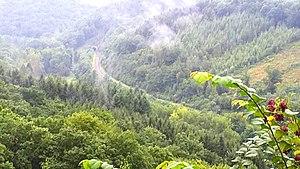
Ainsi appelé parce qu'il rappelait les récits d'exploration du Congo lors de la construction de la voie ferrée fin XIXème.
Stoumont est une commune francophone de Belgique située en Région wallonne dans la province de Liège, ainsi qu’une localité où siège son administration.